Max Taylor (musician)

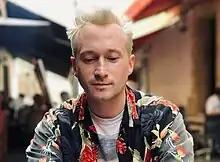
Taylor signing autographs in 2022

In October 2020, Taylor embarked on a solo career, alongside his other activities. He released the single "Millionaire Spaceman", under the pseudonym of Creepy Neighbour, and then an EP. The artist released his debut album in December 2021, ironically titled "Debut Album".